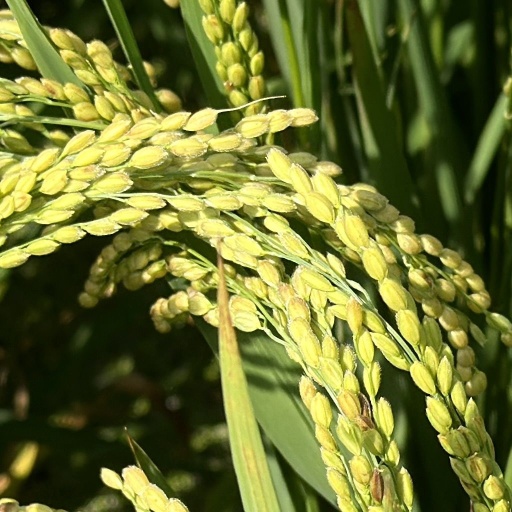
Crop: rice